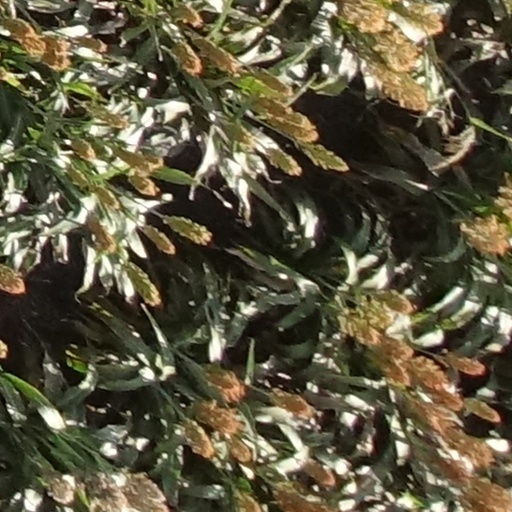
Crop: sorghum